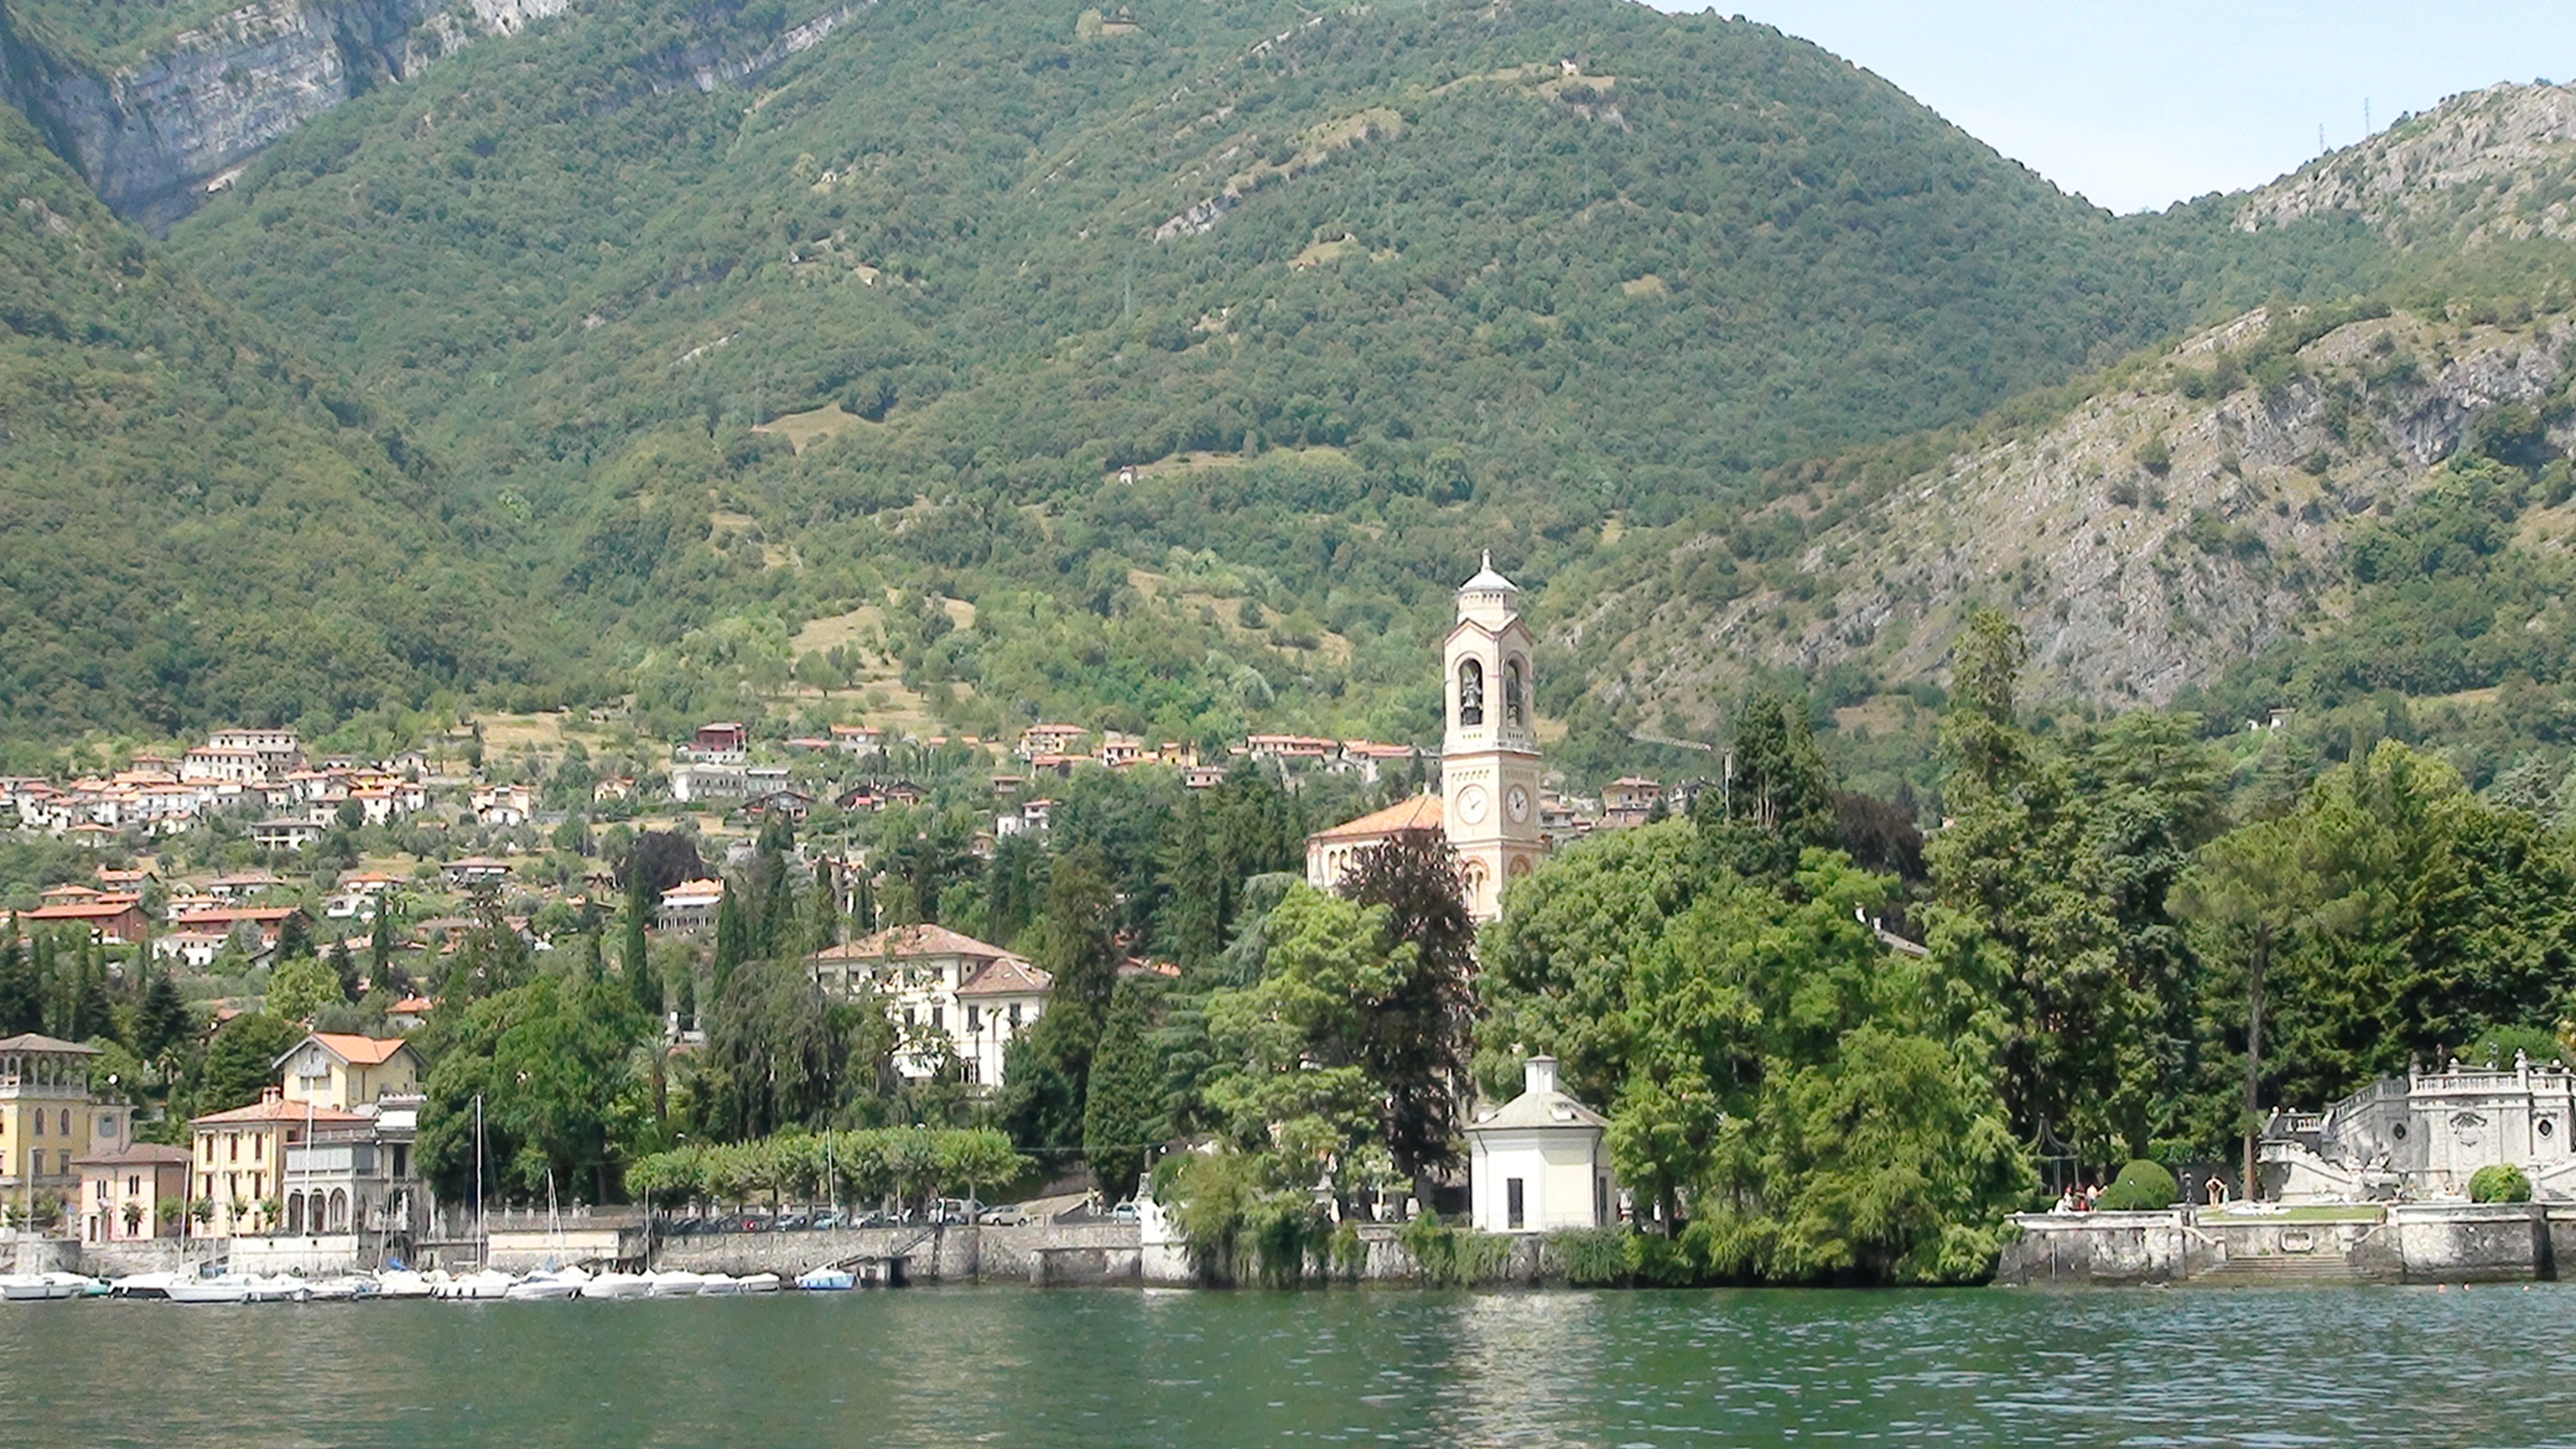
lake, town, river, mountain range, village, fjord, tourism